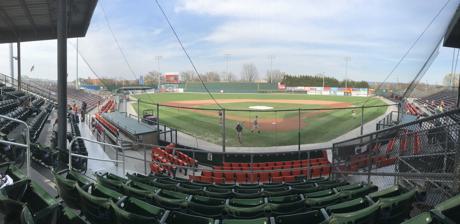
Building: Municipal Stadium (Hagerstown)
Country: United States of America
Year built: 1930
Municipal Stadium Municipal Stadium Location within Maryland Show map of Maryland Municipal Stadium Municipal Stadium (the United States) Show map of the United States Location 274 Memorial Boulevard East Hagerstown, MD 21740 Coordinates 39°37′58″N 77°42′45″W / 39.63278°N 77.71250°W / 39.63278; -77.71250 Owner City of Hagerstown Capacity 4,600 Field size Left Field: 335 feet Center Field: 400 feet Right Field: 330 feet Surface Grass Construction Broke ground March 13, 1930 Opened May 8, 1930 Renovated 1954, 1981, 1995 Demolished May 9, 2022 Construction cost $ 14,000 ($255,347 in 2017 dollars ) Architect J.B. Ferguson Company Tenants Hagerstown Hubs ( MAL / BRL ) 1930–1931 Hagerstown Owls/Braves/Packets ( PL / IL ) 1941–1955 Hagerstown Suns ( SAL / EL / CL ) 1981–2020 Hagerstown Braves (SPL) 2021 Municipal Stadium was a stadium in Hagerstown, Maryland , United States . It was primarily used for baseball and was built in 1930 in a short time period of six weeks and had a capacity of 4,600 people. The ballpark was demolished in Spring 2022. History From 1915 to 1929, Hagerstown's minor league team played at Willow Lane Park, where Bester Elementary School is now located. When the city made the decision to build the school, the need for a new stadium was urgent. The Field and Athletic Association was created to find land and build a stadium. The organization struck a deal with the city, leasing a tract of land for 99 years at $1 per year. Municipal Stadium was quickly built on the land in a mere six weeks, just in time for the first home game on May 8, 1930. Since then, the stadium has undergone two major renovations. Hagerstown's Municipal Stadium hosted several games featuring Negro league teams during the first decade and a half of its existence. Among the Negro league teams that played in Hagerstown were the Indianapolis Clowns , Homestead Grays and the Pittsburgh Crawfords . From 1941 to 1949, the Hagerstown Owls played in the Class B Interstate League and called Hagerstown's Municipal Stadium home. In 1950, the Hagerstown entry in the Class B Interstate League was sold and was renamed the Hagerstown Braves. The Hagerstown Braves remained in existence from the 1950 season through the 1953 season. The Braves won one championship with the Interstate League in 1952. A major renovation took place in 1981, when Minor League Baseball returned to Hagerstown after a 26-year absence from the city. About $546,000 was put into the stadium overhaul, which included the installation of a public address system, stadium lights, underground electricity, and new seats and bleachers. In 1995, $500,000 worth of improvements to the stadium were made, such as the installation of new seats, and upgrading the VIP section to include cup holders. The Sunset Grille and bar area was also added at this time. In 1990, sitting president, George H. W. Bush enjoyed a Hagerstown Suns game at Municipal Stadium. Although he later visited the Frederick Keys for two games at their stadium , the visit to the Suns game was the first presidential visit for a minor league baseball team. In 2005, a movement arose to rename an adjacent street to honor Willie Mays , who played his first game at the park as a minor league rookie. The proposal, however, was shot down due to protests by various American war veterans groups who wanted to keep the original road name of Memorial Boulevard. The playing surface was renovated following the 2010 season. In addition, seating improvements and the installation of a state-of-the-art video board enhanced the fans experience in 2011. In April 2014, Hagerstown and the Suns agreed to a two-season lease extension on Municipal Stadium for 2015 and 2016 which could be voided by mutual agreement. Municipal Stadium was one of the three oldest Minor League baseball stadiums in the country when the Hagerstown Suns were disbanded in 2020. Prior to the 2021 season, the semi-professional Hagerstown Braves (not to be confused with the former minor league team of the same name that played at Municipal Stadium in the early 1950s) announced they would return to play their 2021 season at Municipal Stadium. Demolition On March 24, 2022, the Hagerstown City Council voted 5–0 to proceed with the demolition of Municipal Stadium.  As part of the demolition effort, more than 60 bidders attended an auction of stadium seats. Hagerstown Suns Hall of Fame On the underside of the first-base stands was the Hagerstown Suns Hall of Fame. For each member, there was a commemorative plaque. Grady Little , manager for the Suns' only league championship in 1981. Inducted April 13, 2009. Matt Cain 35 , pitcher for the Suns who later threw a perfect game for the San Francisco Giants . Inducted April 13, 2009. Mike Mussina 21 , pitcher for the Suns who was later inducted into the Baltimore Orioles Hall of Fame . Inducted April 13, 2009. Vernon Wells 24 , South Atlantic League All Star in 1998, three-time major league all-star, second all time in Toronto Blue Jays hits, home runs, doubles, runs, runs batted in, and total bases. Inducted April 13, 2009. Bryce Harper 34 , youngest position player ever selected to play in a major league all-star game. Inducted August 4, 2012. Carol Gehr , Rawlings 2008 Woman Executive of the Year for all of Major and Minor League Baseball. Inducted August 27, 2010. Michael Young 3 , Suns career leader in games played in a single season and seven-time major league all-star. Inducted April 8, 2010. Brady Anderson 9 , outfielder who is one of only three major league players to hit 50 home runs and steal 50 bases in a season and a member of the Baltimore Orioles Hall of Fame. Inducted April 8, 2010. Jim Palmer 22 , Baltimore Orioles Major League Baseball Hall of Fame pitcher who spent a week with the Hagerstown Suns on a rehabilitation assignment in 1983 also honored with a separate historical plaque. Inducted April 8, 2010. Brian Wilson 38 , pitcher whose only three professional starts were in Hagerstown; holder of San Francisco Giants record for saves in a single season. Inducted August 6, 2011. Boof Bonser , South Atlantic League Pitcher of the Year and End of Season All Star for 2001. He still holds the records for Suns pitching wins (16, tied) and strikeouts per nine innings pitched (12). Inducted May 14, 2016. Charles Robert "Bob" Miller , general manager of the Suns from 1982 to 1994. Inducted July 14, 2017. Paul "Ears" McNeal , catcher for the 1955 Hagerstown Packets ; coach for the Suns from 1981 to 1988. Inducted August 11, 2017. Municipal Stadium Wall of Fame The right field wall at Municipal Stadium honored five individuals. 24 : Honoring Willie Mays , who played his first professional game for the Trenton Giants in 1950. 42 : Honoring Jackie Robinson , the first African-American to play Major League Baseball in the modern era. His number has been retired throughout all professional baseball. 50 : Honoring John Henry Moss , president of the South Atlantic League for 50 years. The number 50 has been retired throughout the South Atlantic League. A separate plaque is on display at Municipal Stadium. Adenhart : Honoring Nick Adenhart , a major league player from Washington County, Maryland , where Hagerstown is located, who died on April 9, 2009, in a car accident. MRA : Mitchell Ronald Akers, a Hagerstown Suns employee who died in an accident at Municipal Stadium on April 11, 2012. Other Important Dates at Municipal Stadium There were other important dates at Municipal Stadium. May 8, 1930: The Hagerstown Hubs hosted the first professional baseball game at Municipal Stadium. The Hubs defeated the Frederick Warriors 14–6 before a crowd of 1,400 fans. August 12, 1930: The first night game was played at Municipal Stadium pitting Hagerstown against Frederick. The American Daylight Company installed the lights in five days for a cost of $ 8,000 ($145,912 in 2014 dollars ). A standing-room-only crowd estimated between 2,500 and 3,000 saw the Hubs defeat the Warriors 9–6. June 19, 1931: The Hubs defeated the Clarksburg Generals by a score of 7–2. After playing some road games, the Hubs debuted as the Parkers on June 28 in Parkersburg, West Virginia , leaving Municipal Stadium bereft of a professional baseball team. May 2, 1941: After a decade absence, professional baseball returned to Hagerstown and Municipal Stadium when the Hagerstown Owls played their opening home game against the Harrisburg Senators . The Owls defeated the Senators by a 9–6 score with over 2,000 fans in attendance. September 3, 1949: In the first game of a doubleheader, the York White Roses defeated the Hagerstown Owls by a 3–2 score in a 23-inning Inter-State League contest. The game was completed in 4 hours and 25 minutes before a crowd of 560 fans. The second game was postponed. February 1, 1950: The Hagerstown Field Athletic Association, the group which originally constructed Municipal Stadium, transferred ownership of the facility to the City of Hagerstown. The facility, previously just known as the Stadium would henceforth be referred to as Municipal Stadium. June 24, 1950: Willie Mays played his first professional game at Hagerstown's Municipal Stadium. On that historic day, the Trenton Giants played against the Hagerstown Braves of the Class-B Interstate League. September 21, 1952: Before a crowd of 1,606, the Braves won the Interstate League championship as pitcher Bob Giggie tossed a five-hit shutout against the Lancaster Red Roses, winning 4–0. The Braves won the championship series, 4 games to 2. April 21, 1954: A new upgraded lighting system is installed. The band from Woodland Way Junior High School gave a concert to mark the occasion. September 12, 1955: The Hagerstown Packets played the last two home games of the 1955 season, splitting a doubleheader with the Lancaster Red Roses . The Packets won the first game by a 5–1 score, while the Red Roses won the second game by a score of 6–2. It would be the last professional baseball game at Municipal Stadium for over a quarter century. April 29, 1961: Fire destroyed the old wooden grandstand of Municipal Stadium. The flames razed the 900-seat grandstand, as well as the dressing room, refreshment stand, press box and offices located beneath the grandstand. A contributing factor to the blaze was the fact that the nearest fire hydrants were 750 feet away. Charles William Redmond, Jr. confessed to setting fire to the stadium when he was arrested for burglary and arson of radio station WHAG in Hagerstown on August 14, 1962. April 10, 1981: After a hiatus of over two decades, professional baseball returned to Municipal Stadium with the debut of the Hagerstown Suns . The game was attended by 2,643 fans. The installation of new lights was incomplete, forcing the game to be played in the afternoon. Dane Anthony pitched a complete game in a 6–2 victory for the Suns over the Peninsula Pilots . June 28, 1983: Municipal Stadium hosted the Class A Carolina League All-Star Game, in which the South Division defeated the North Division, 5–2, before a crowd of 1,043. This is the only time Municipal Stadium hosted a minor league All-Star Game. August 10, 1983: In a Hagerstown Suns game against the Durham Bulls with an attendance of 6,192, rehabilitation start for Jim Palmer . April 15, 1985: The Hagerstown Suns played their parent club Baltimore Orioles in an exhibition game. July 16, 1988: The 1988 USA baseball team played an exhibition game at Municipal Stadium. Team USA played Team Taiwan (Chinese-Taipei) in the contest, giving Hagerstown fans the opportunity to see both teams before the Olympics began. The USA team won the game by a 10–2 score and would go on to win the Gold Medal at the Olympics . May 3, 2003: Clay Hensley threw the only perfect game in Hagerstown Suns history and the only perfect game at Municipal Stadium. Hensley accomplished the feat against the Kannapolis Intimidators in the second game of a doubleheader, winning 2–0. No balls were hit out of the infield. June 19, 2005: Pitcher Gaby Hernandez's 115-pitch no-hitter in a 1–0 win over the West Virginia Power on June 19 set up a one-game playoff between the Suns and Lexington Legends on June 25 for the South Atlantic League Northern Division first-half crown. In the one-game playoff on June 26, the Suns defeated the Legends, 9–4, with Hernandez again taking the mound and the win. April 15, 2011: In the 2011 Season Home Opener attended by 6,107, which marked the debut of Bryce Harper , the Suns lost to the Lakewood BlueClaws 8-4. July 22, 2011: A light pole fell onto the baseball field at Municipal Stadium during a storm, causing the cancellation of the Hagerstown Suns' game against the Augusta GreenJackets . The pole fell between the end of the bleachers and the picnic area on the third-base side of the field. The pole crushed a section of chain-link fence and came to rest on the playing field just behind third base. There were no injuries. The Hagerstown Light Department made repairs. The Suns were able to play the next day. August 7, 2011: In a Hagerstown Suns game against the Greensboro Grasshoppers with an attendance of 6,758, Stephen Strasburg 's rehabilitation starts. September 13, 2014: The fifth and deciding game of the South Atlantic League championship series was played. The Southern Division Asheville Tourists defeated the Northern Division Hagerstown Suns by a 4–1 score, winning the series three games to two. June 1–4, 2017: Tim Tebow and the visiting Columbia Fireflies come to Hagerstown for a four-game series, drawing 6,217 fans for the opener Thursday night, 5,894 on Friday night, and 6,351 on Saturday. The fourth game, on Sunday afternoon, had a comparatively small 4,116 fans, about 500 short of a sellout, bringing the total attendance for the weekend up to 22,578. This was the highest attendance for a four-game series in the history of Municipal Stadium. September 2, 2019: The Hagerstown Suns were defeated by the Lakewood BlueClaws by a 10–5 score in the final game of the 2019 season.  This game marked the last time affiliated minor league baseball was played in Municipal Stadium. August 10, 2021: The semi-professional Hagerstown Braves defeated the Shippensburg Stars 9–2 in game four of the best-of-five series to claim the South Penn Baseball League championship in just the second season of league play for both teams. Other events Besides professional baseball, Municipal Stadium hosted numerous other events. Hagerstown High School Hubs football Semi-professional football (Hagerstown Merchants) Carnivals Turtle Derby Professional wrestling Amateur baseball Model aircraft competitions Youth football Professional boxing Drum and bugle corps competition Youth baseball Hagerstown Junior/Community College baseball Music concerts Dog Show Women's professional softball Club soccer Image Gallery Entrance showing ticket booth and press box at top of grandstand Manually operated scoreboard Clubhouse for home and visiting teams Municipal Stadium Hall of Fame References